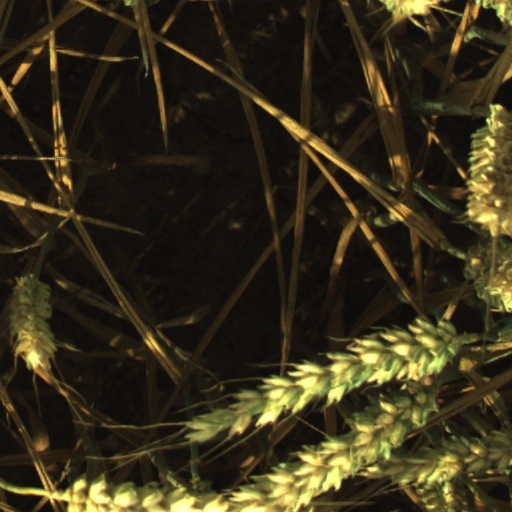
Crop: wheat